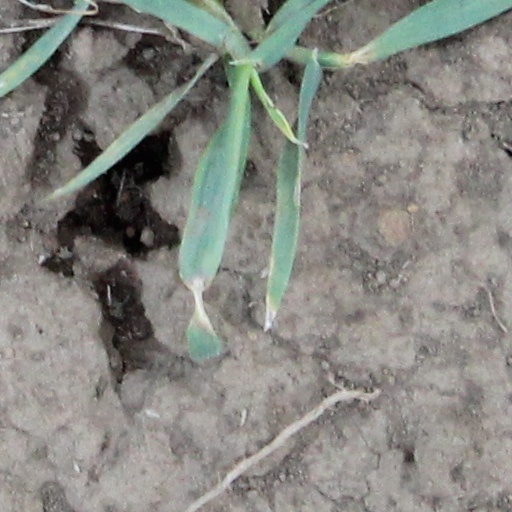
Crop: wheat